Claire Phillips (artist)

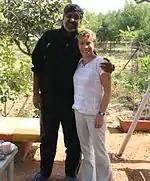
Claire Phillips, with Nobel Peace Prize winner, Kailash Satyarthi, in October 2011

In July 2010, Phillips was inspired by an article in the British Sunday Times to investigate the issue of child labour and trafficking. She was reported as being troubled by Western reactions to the practice and so in October 2011 she travelled to India to meet with Kailash Satyarthi, the Nobel Peace Prize winner and founder of the Indian charity Bachpan Bachao Andolanon (BBA), which rescues children from slave labour. Working closely with BBA, she began researching the issue, interviewing, sketching and photographing dozens of children and rescue workers. Satyarthi spoke on the issue of child labour at the resulting exhibition, which ran from 9–27 July 2014 at the Oxo Tower in London. The exhibition included a portrait of Satyarthi., which Phillips entitled "Kailash Satyarthi – Speaker of Truth". Following the London run the exhibition moved on to Worthing Museum and Art Gallery from 13 September 2014 until 24 January 2015.